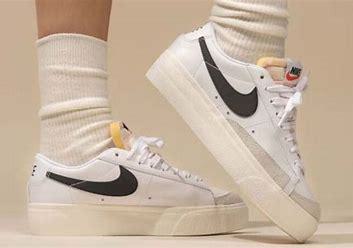
Brand: Nike
Model: Blazer Platform